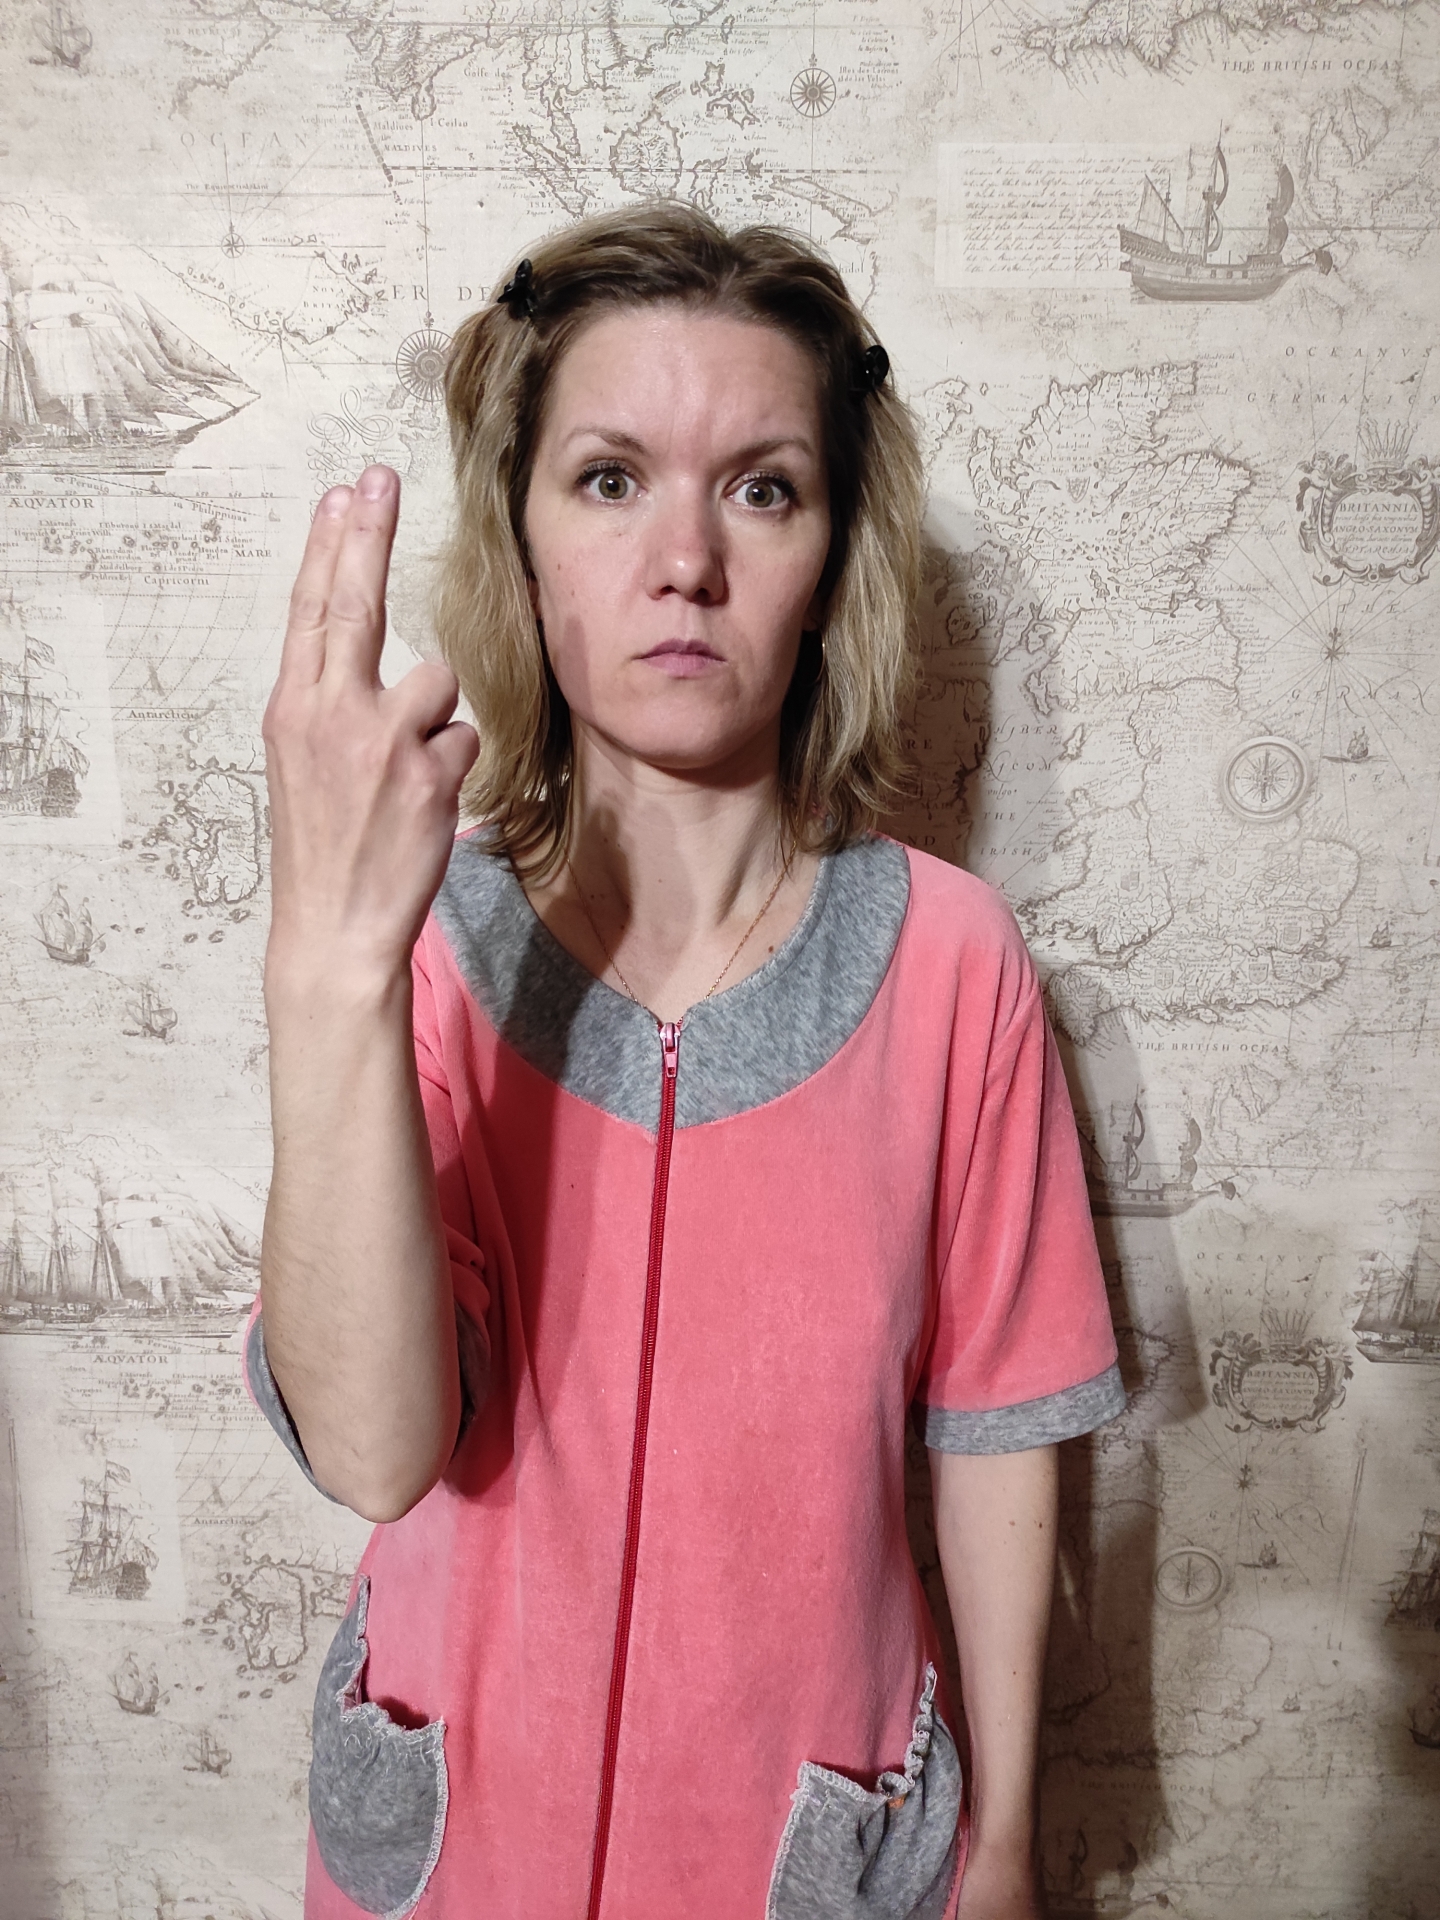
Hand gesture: two_up_inverted